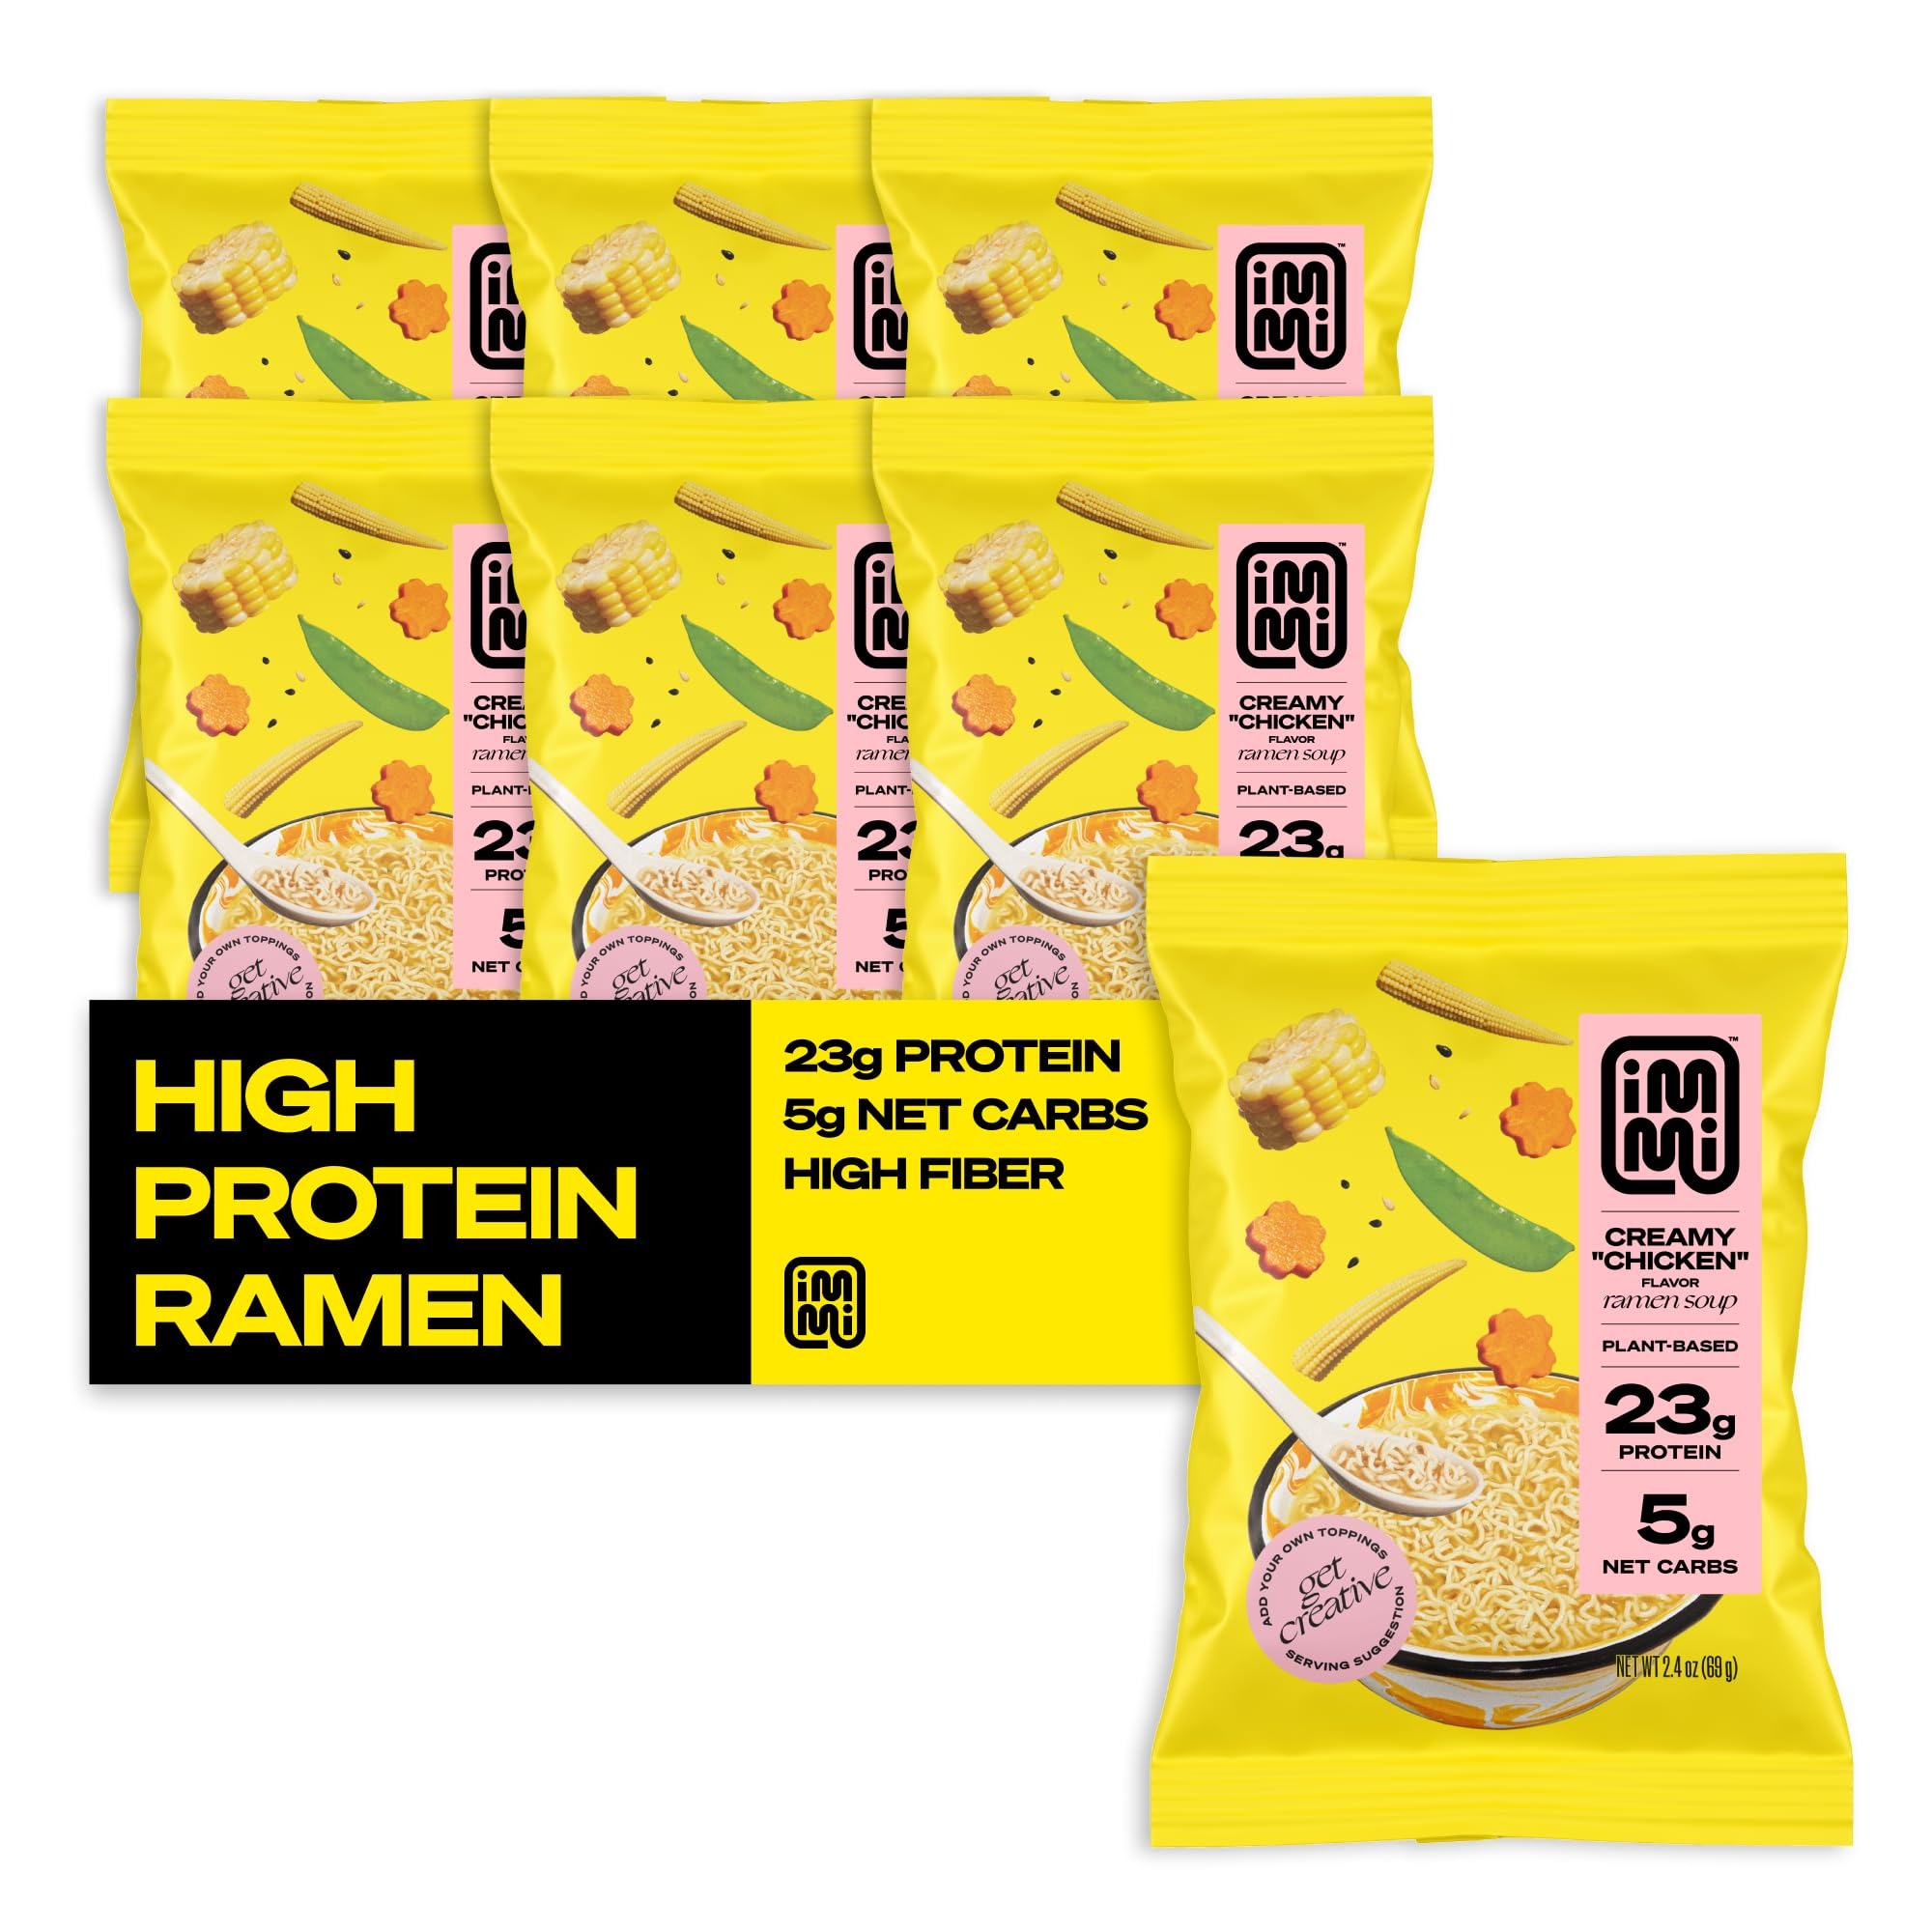
Item Name: immi Creamy "Chicken" Ramen, 100% Plant Based, Keto Friendly, High Protein, Low Carb, Packaged Noodle Meal Kit, Ready to Eat, 6 Pack
Bullet Point: immi Creamy "Chicken" Ramen, 100% Plant Based, Keto Friendly, High Protein, Low Carb, Packaged Noodle Meal Kit, Ready to Eat, 6 Pack
Value: 14.4
Unit: Ounce

Price: 27.49